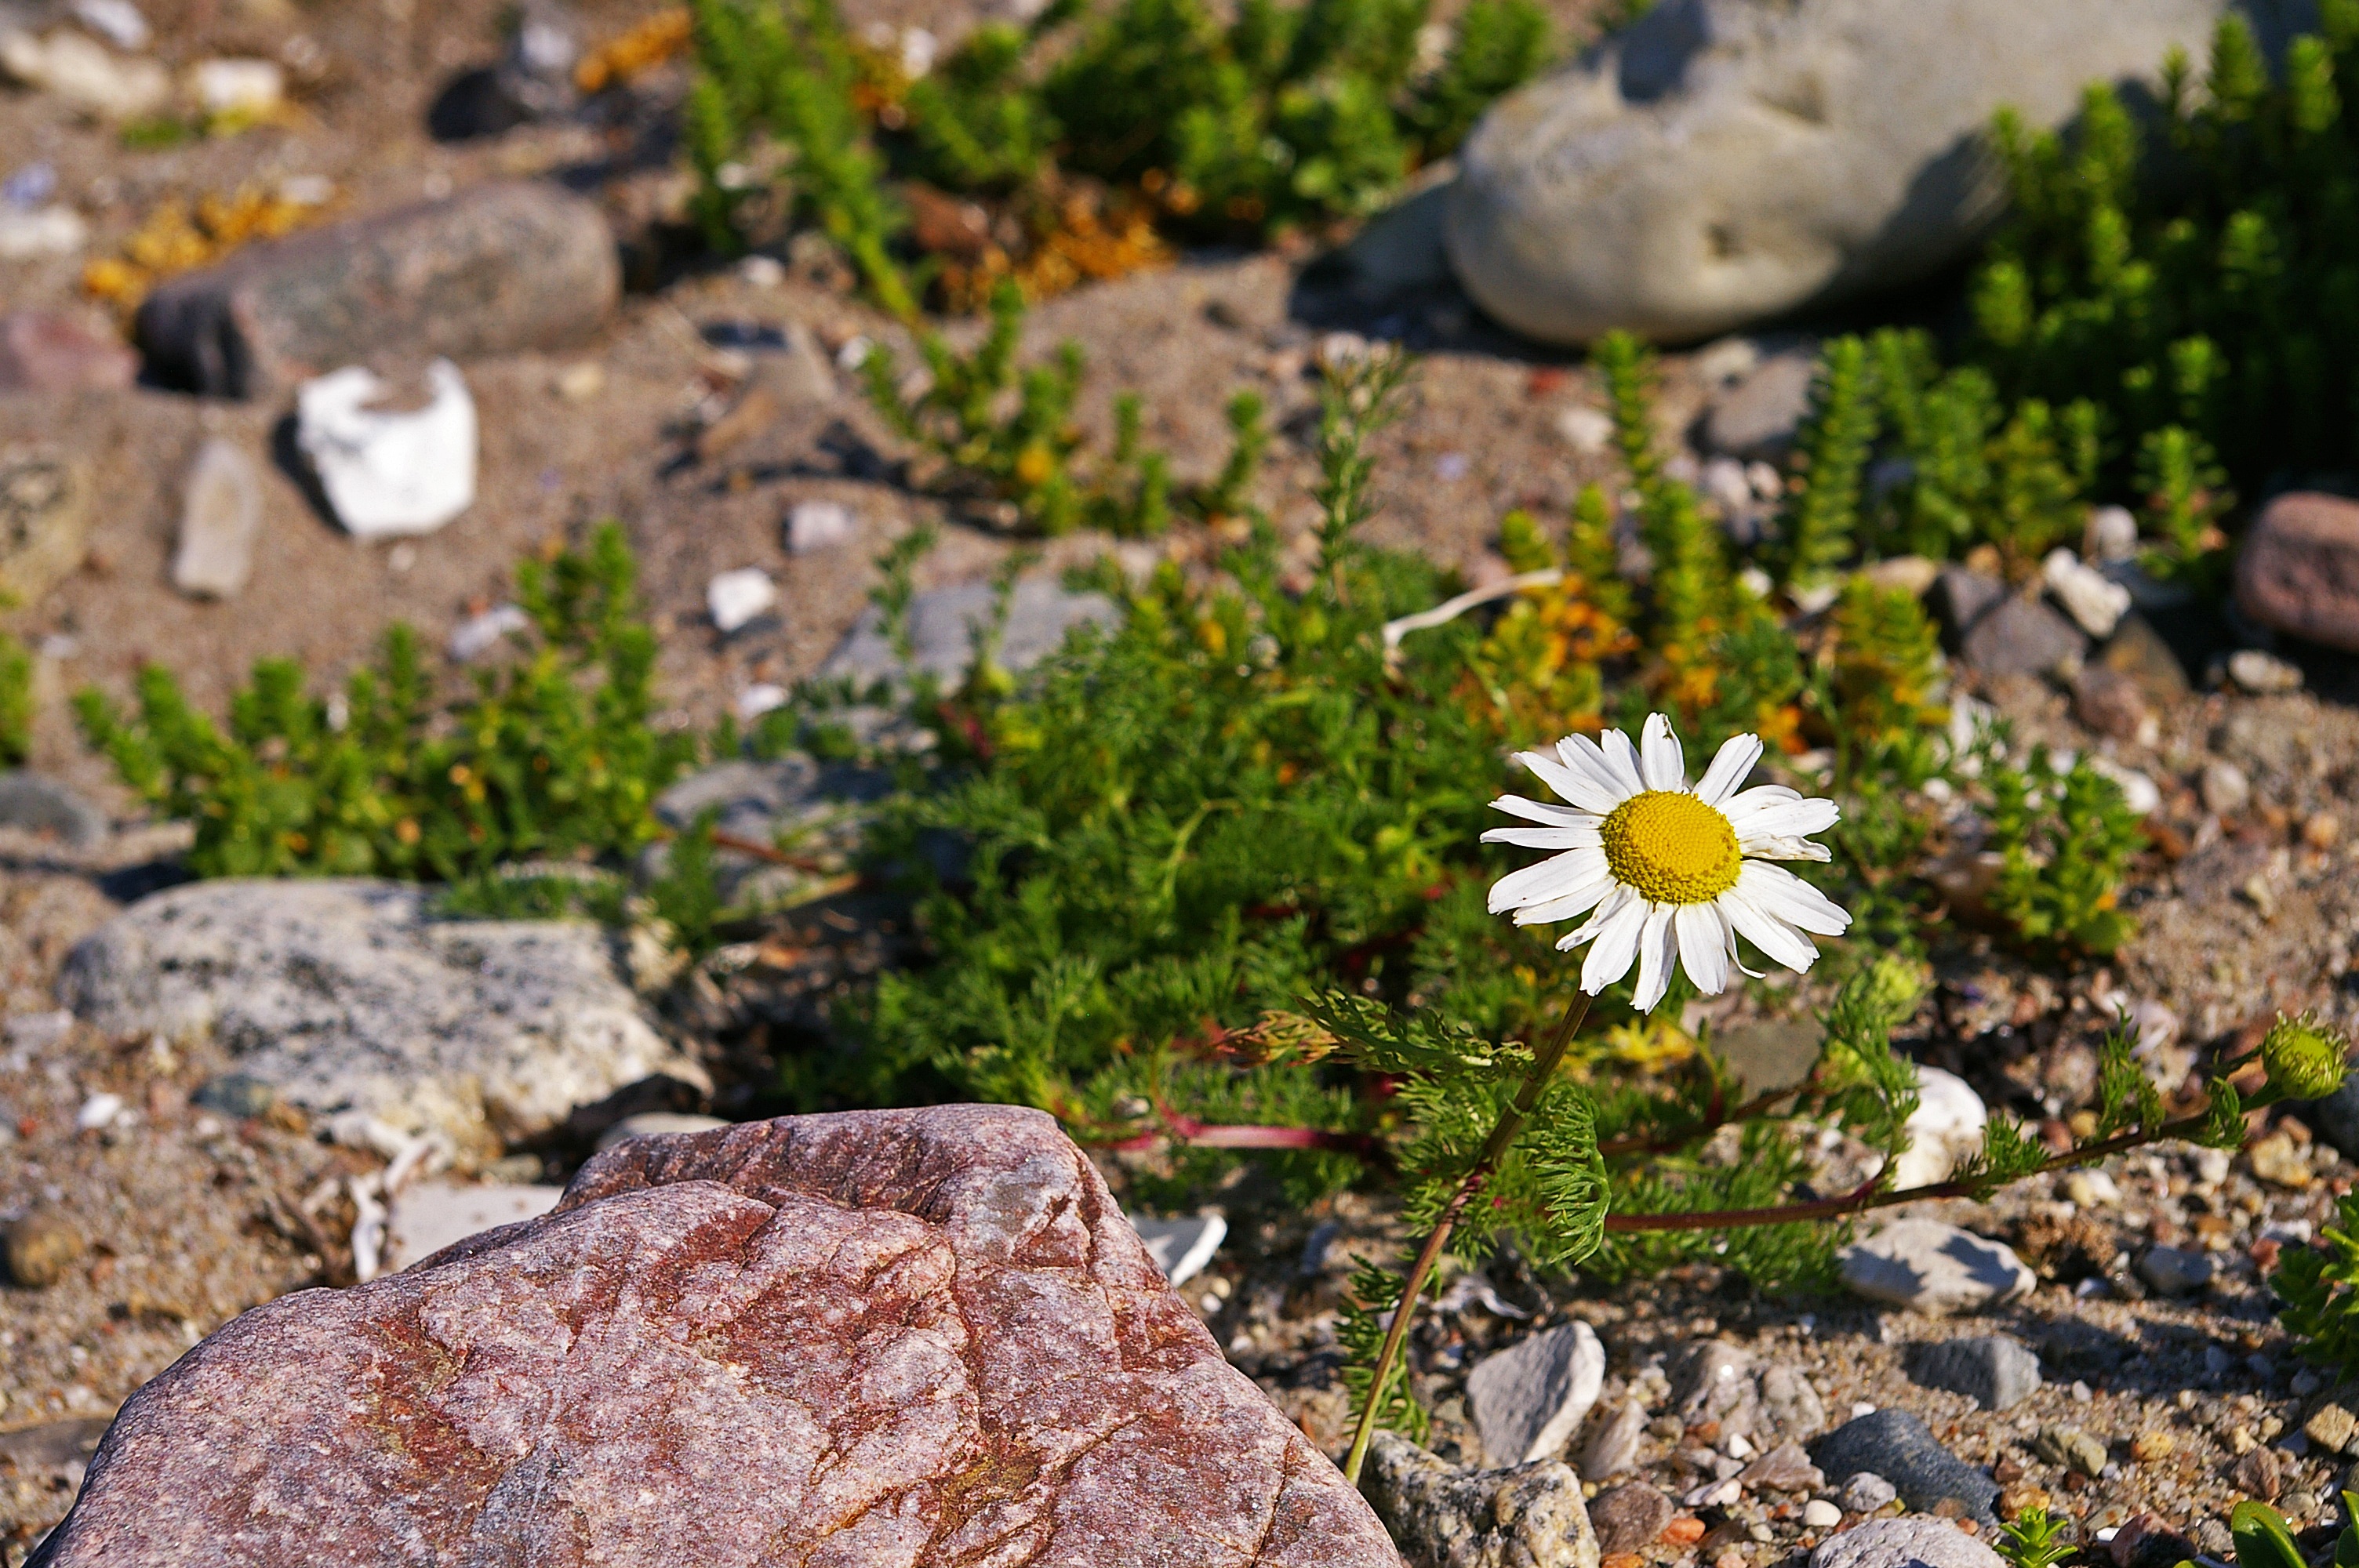
beach, landscape, sea, coast, nature, path, grass, rock, plant, lawn, leaf, flower, summer, walk, green, autumn, island, soil, botany, rest, garden, flora, wildflower, dunes, stones, woodland, quiet, yard, away, north sea, chamomile, grasses, baltic sea, recovery, steinig, migratory path, beach walk, dune ridge, bottle camomile, feverfew, land plant